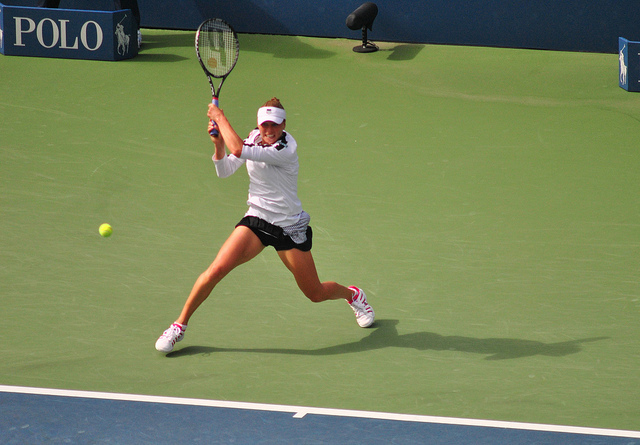
vận động viên tennis nữ đang cầm vợt đứng ngoài biên chuẩn bị đỡ bóng